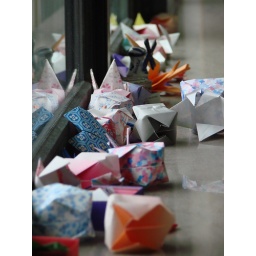
was in international office....saw these paper toys on the window of linda's office....